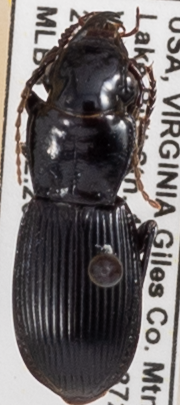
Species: Pterostichus rostratus
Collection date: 2022-08-23
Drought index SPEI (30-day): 1.13
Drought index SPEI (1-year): -0.46
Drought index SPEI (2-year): -0.39